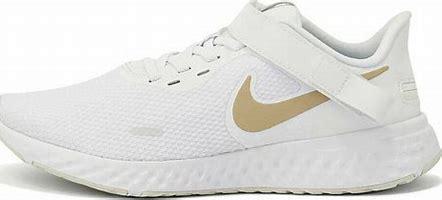
Brand: Nike
Model: Revolution 5 Flyease